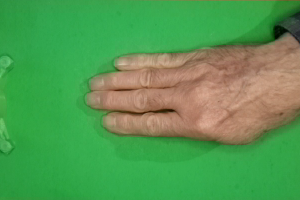
Label: paper